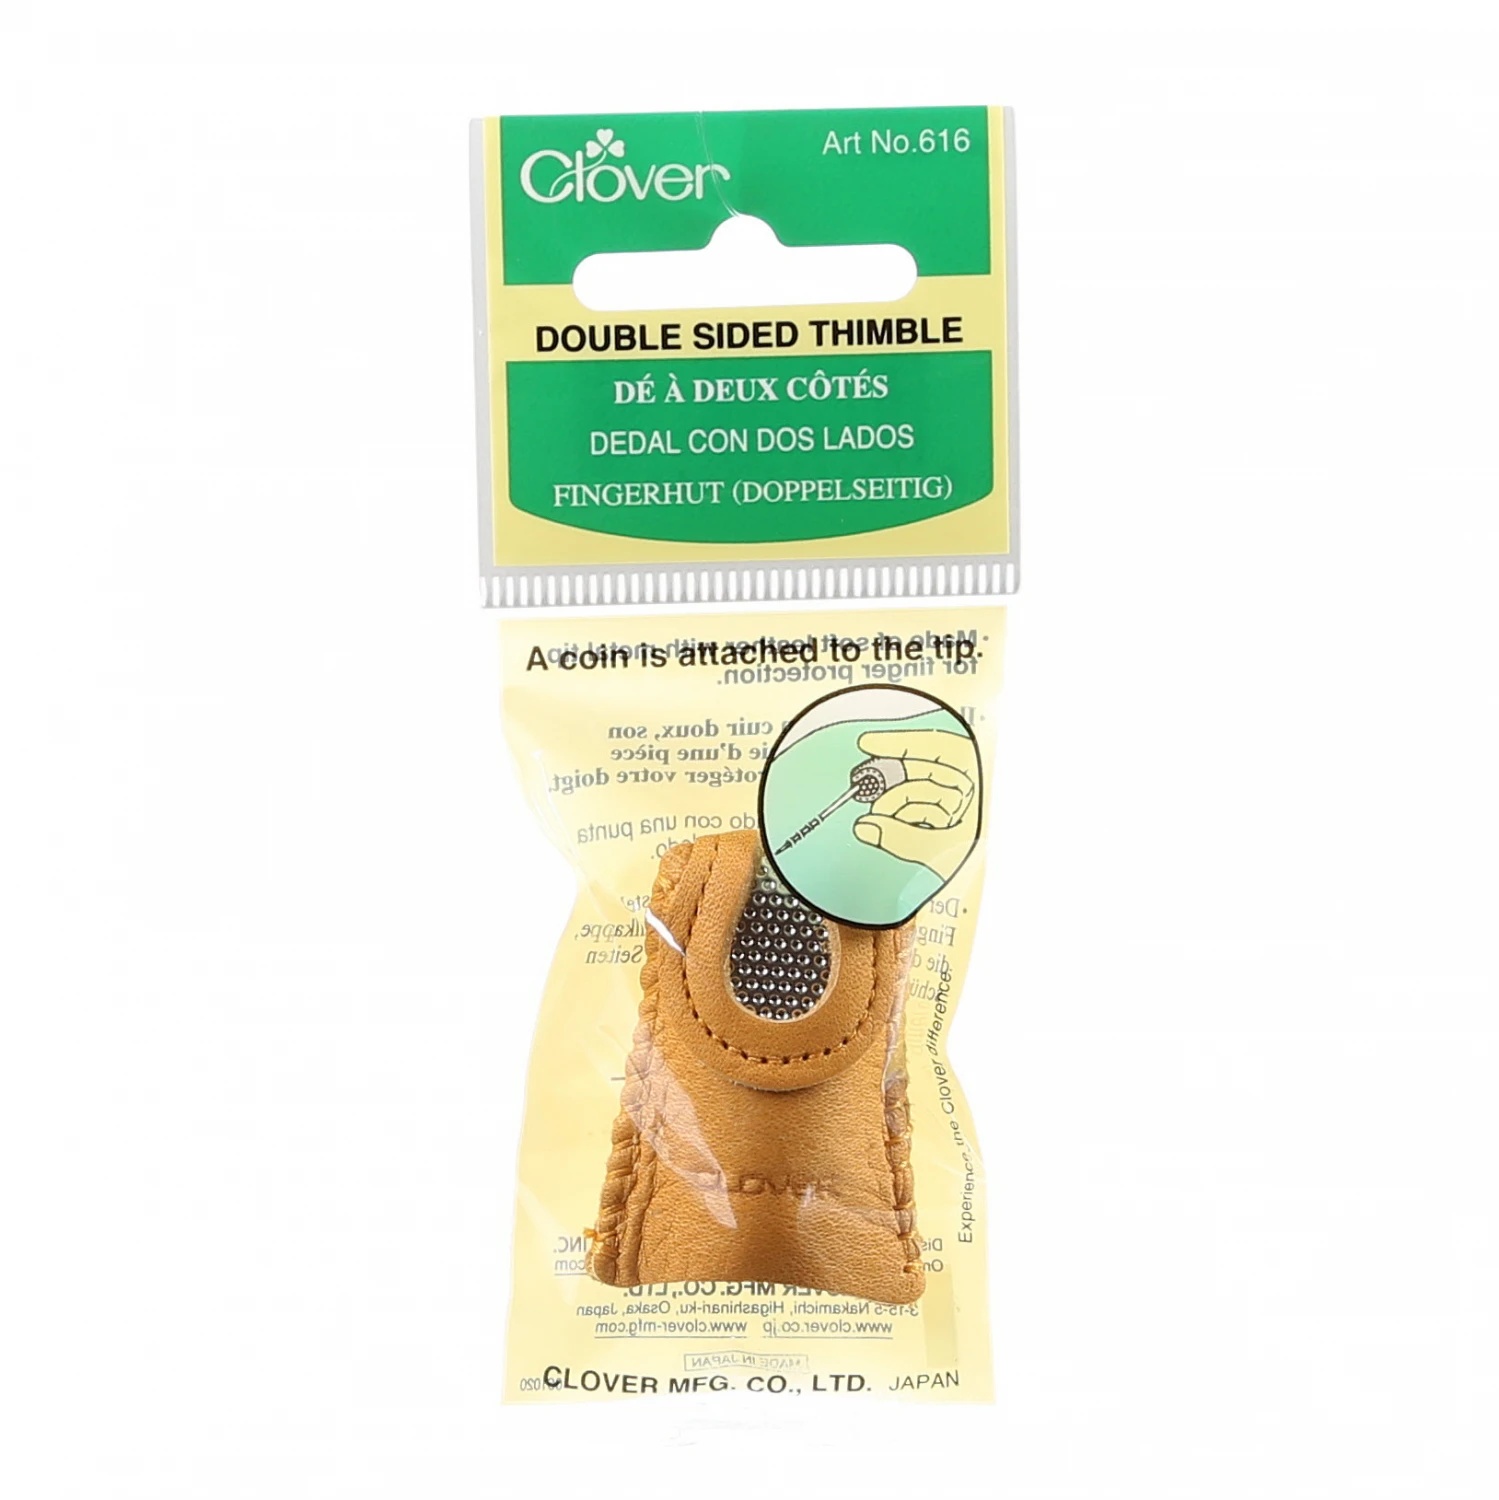
Double-Sided Leather Thimble with Metal Tip
Fine deerskin thimble with a wrap around steel plate which extends all the way over the fingertip for use on both the upper and lower portions of the finger as well as on the fingertip. Made of: Leather and Metal Use: Thimble Included: One Thimble per Pack
Brand: Checker
Category: Arts & Entertainment > Hobbies & Creative Arts > Arts & Crafts > Art & Crafting Tools > Thimbles & Sewing Palms > Thimbles